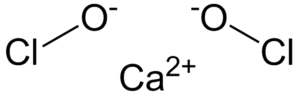
Calciumhypochlorit
Calciumhypochlorit
Kalciumhypoklorit eller calciumhypochlorit, Ca(ClO)₂, er et stærkt oxidationmiddel og er den aktive substans i blegepulver. Det anvendes bl.a. til desinfektion af drikkevand og svømmebassiner.